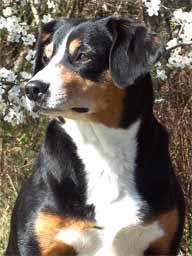
EntleBucher